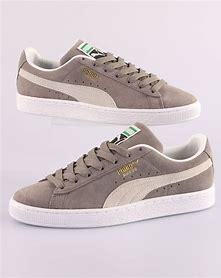
Brand: Puma
Model: Suede Classic